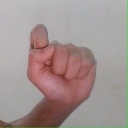
अक्षर: घ